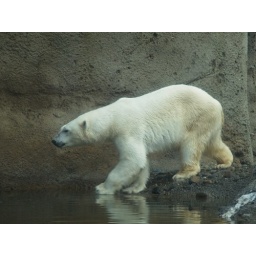
going back in the water for more fun with the plastic slide...